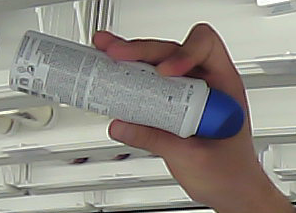
Product: dove_spray